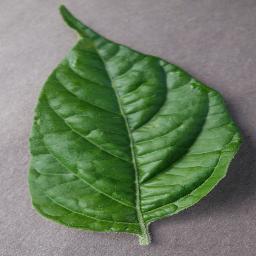
Label: Pepper,_bell___healthy